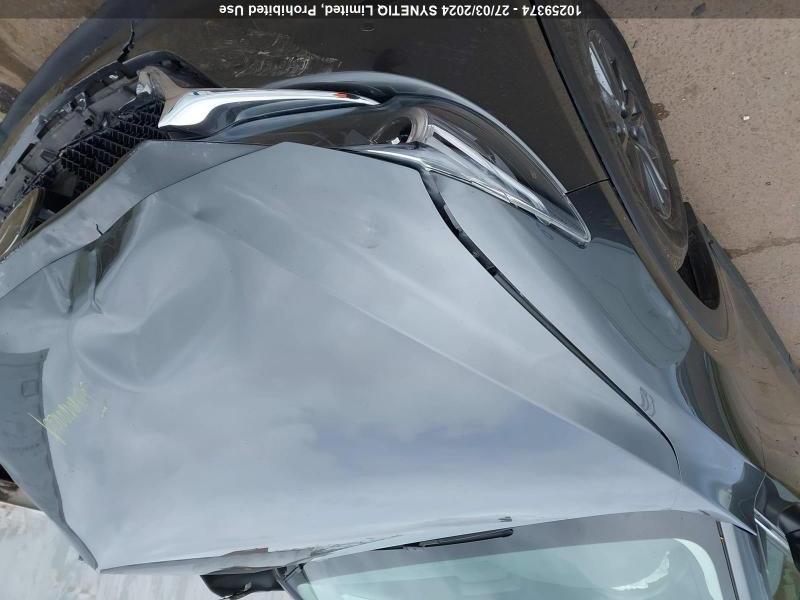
Aucun dommage détecté.
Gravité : aucun